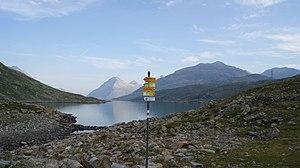
Vue sur le Lago Bianco (Bernina, Grisons, Suisse) au nord. Panneau de signalisation de randonnée.